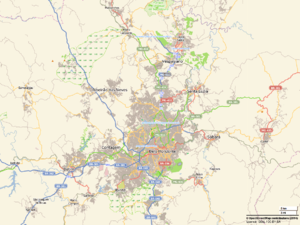
Nova Lima est une ville du Minas Gerais, Brésil.